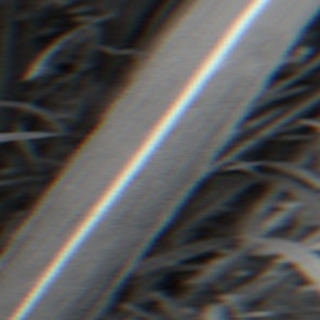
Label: sugarcane_bacterial_blight